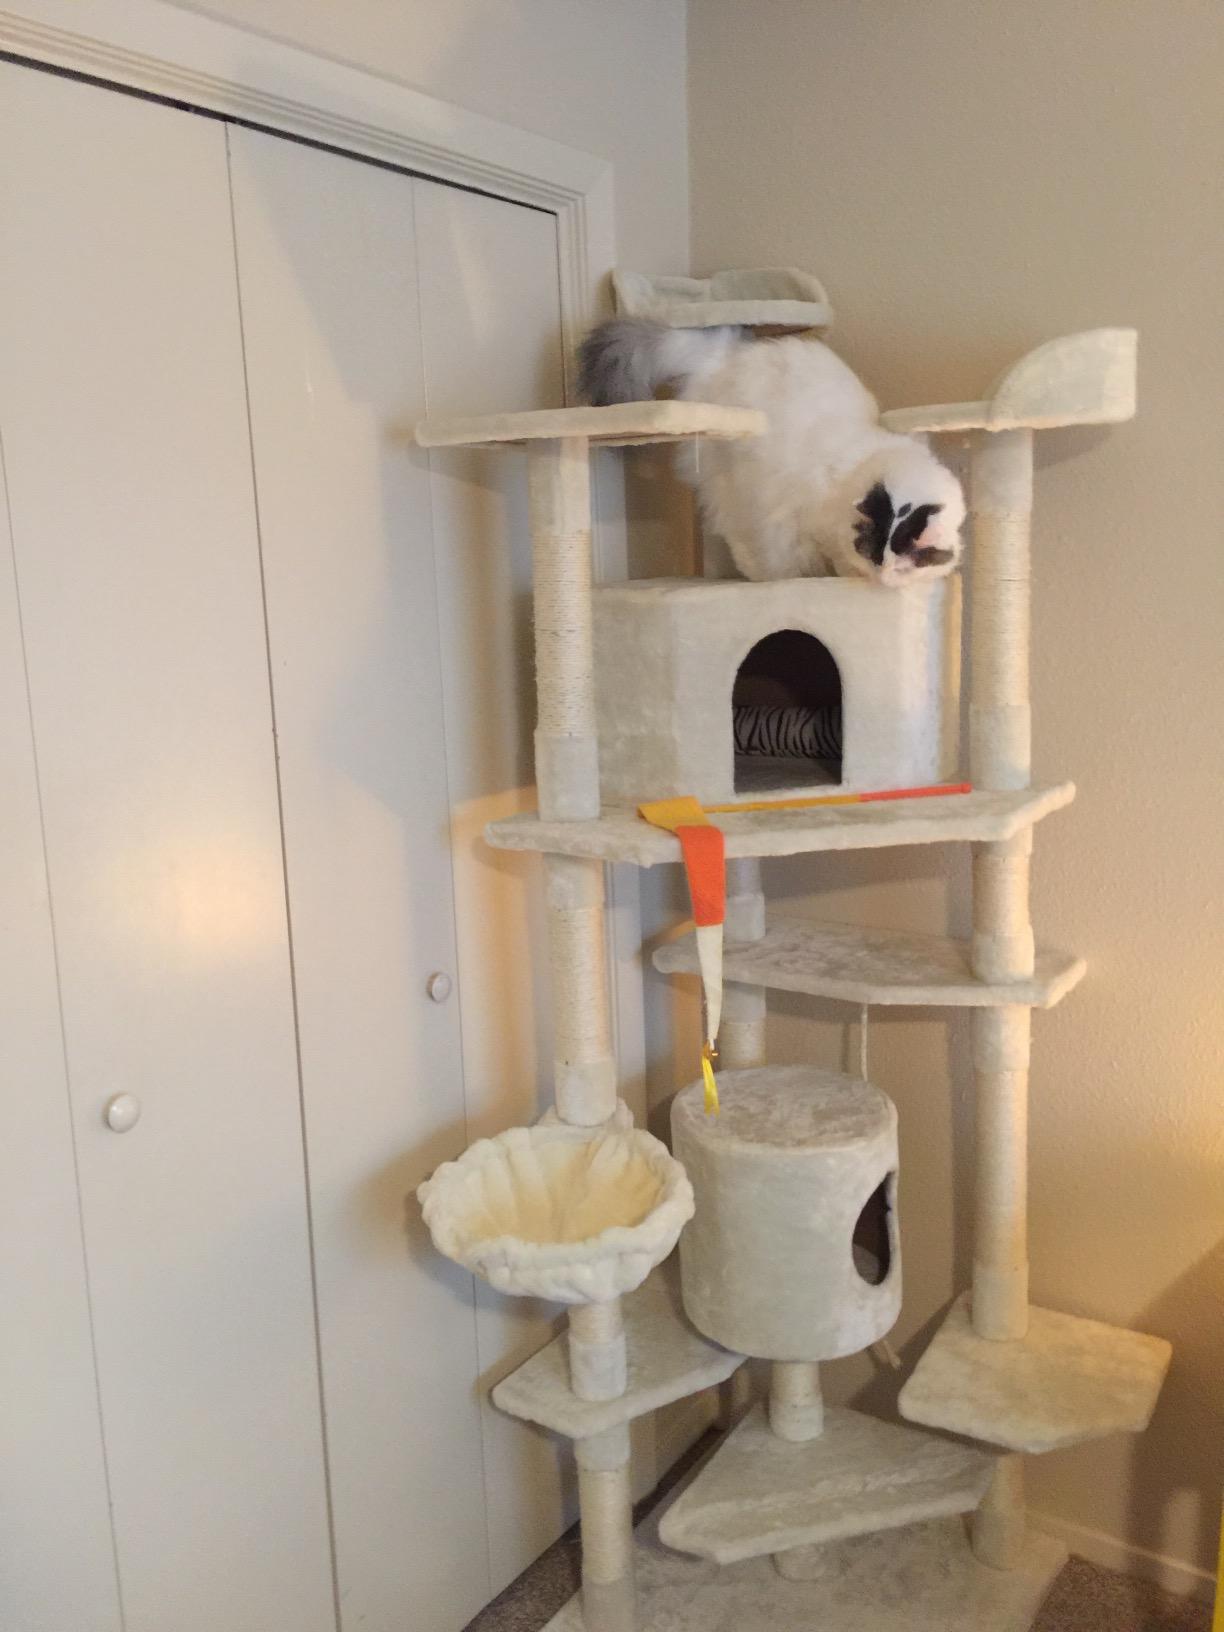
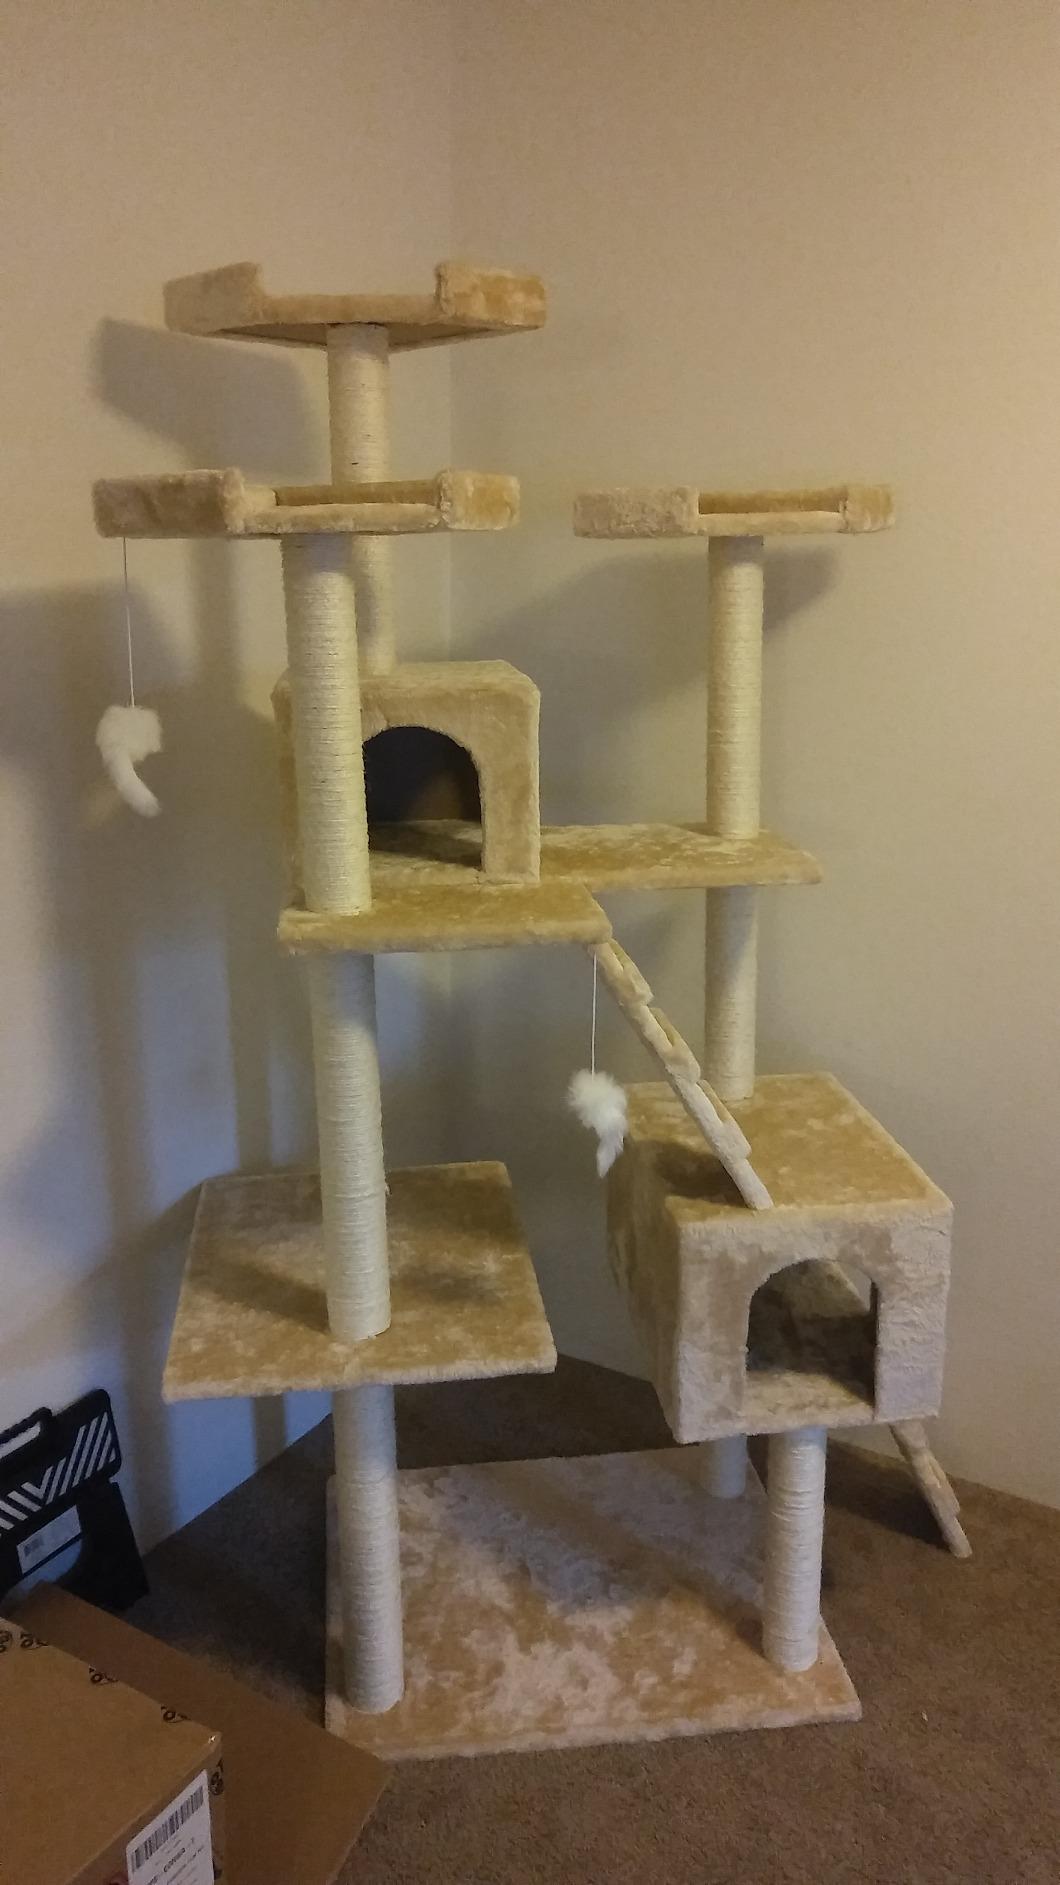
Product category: items_cat tree
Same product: no